Samuel D. Sturgis Jr.

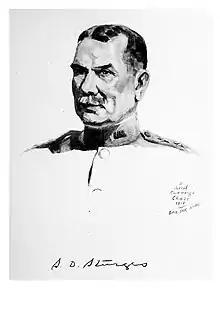
Portrait of Sturgis by war artist Joseph Cummings Chase (1919)

In August 1917, Sturgis was promoted to temporary major general and assigned to command Camp Pike, Arkansas and the 87th Division. After leading it though its organization and training, Sturgis led the division in France beginning in August 1918, when it was used to provide replacement troops for front line units. He remained in command until the end of the war in November. From November 1918 until April 1919, Sturgis commanded the 80th Division during its post-war occupation duty.